Kongernes Nordsjælland

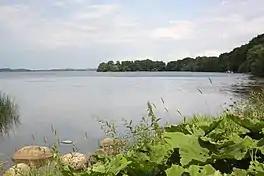
There are several lakes in the national park, including Esrum (largest in Denmark by water volume, depicted) and Arresø (largest by surface area)

Kongernes Nordsjælland cover with the forest of Gribskov and the lake of Esrum Sø at its core. Gribskov is one of Denmark's largest forests, with centuries old oak trees, rich fauna and flora, prehistoric sites and opportunities for hiking and cycling. Esrum Sø, the second largest lake in the country, is noted for its clean waters, its recreational facilities and the 12th-century monastery of Esrum Abbey at its northern end. The park also includes the lakes of Arresø and Gurresø, the woodland of Tisvilde Hegn and will comprise a connected cultural and natural landscape of coast, heath, forest and rural areas. Arresø is the largest lake in Denmark by area and Tisvilde Hegn is the oldest plantation in the country. The designated area has a large concentration of historically significant relics spanning the Stone Age to present times. This includes dolmens, tumuli, medieval ruins, castles and royal palaces.